History of music in the biblical period

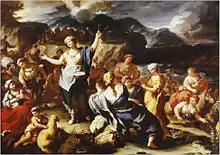
18th-century painting, "The Song of Miriam", by Paulo Malteis, Italy. Celebration after crossing the Red Sea from Egypt

According to music historian Avraham Sharon, "probably the most important musical contribution of the ancient Hebrews was the elevation of the status of liturgical music in union with ritual ceremonies." He notes the "high degree of musico-liturgical organization" from the descriptive accounts of King Solomon's Temple, such as the 24 choral groups consisting of 288 musicians which took part in 21 weekly services.